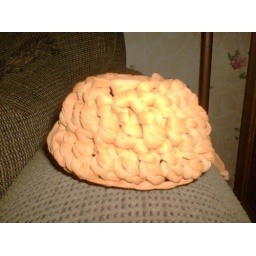
Crocheted from 1.25&amp;quot; polyester fabric tape with a really big wooden hook (12mm+)(Rag ball came in a giveaway bag from a friend)